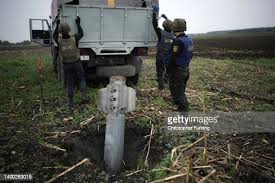
Label: Self Propelled Artillery